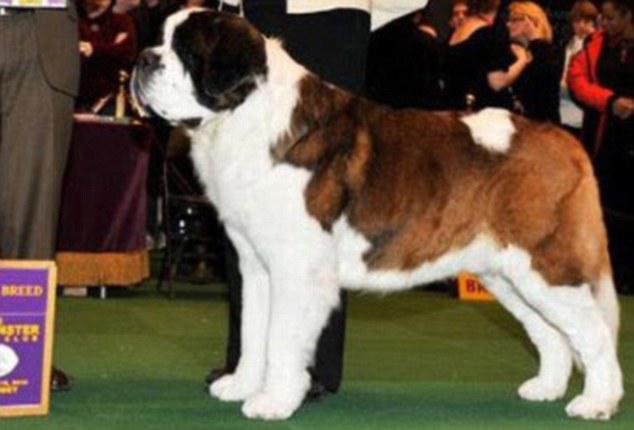
a century of breeding , have we turned healthy dogs into deformed animals ?
Relation: Subjective, Story